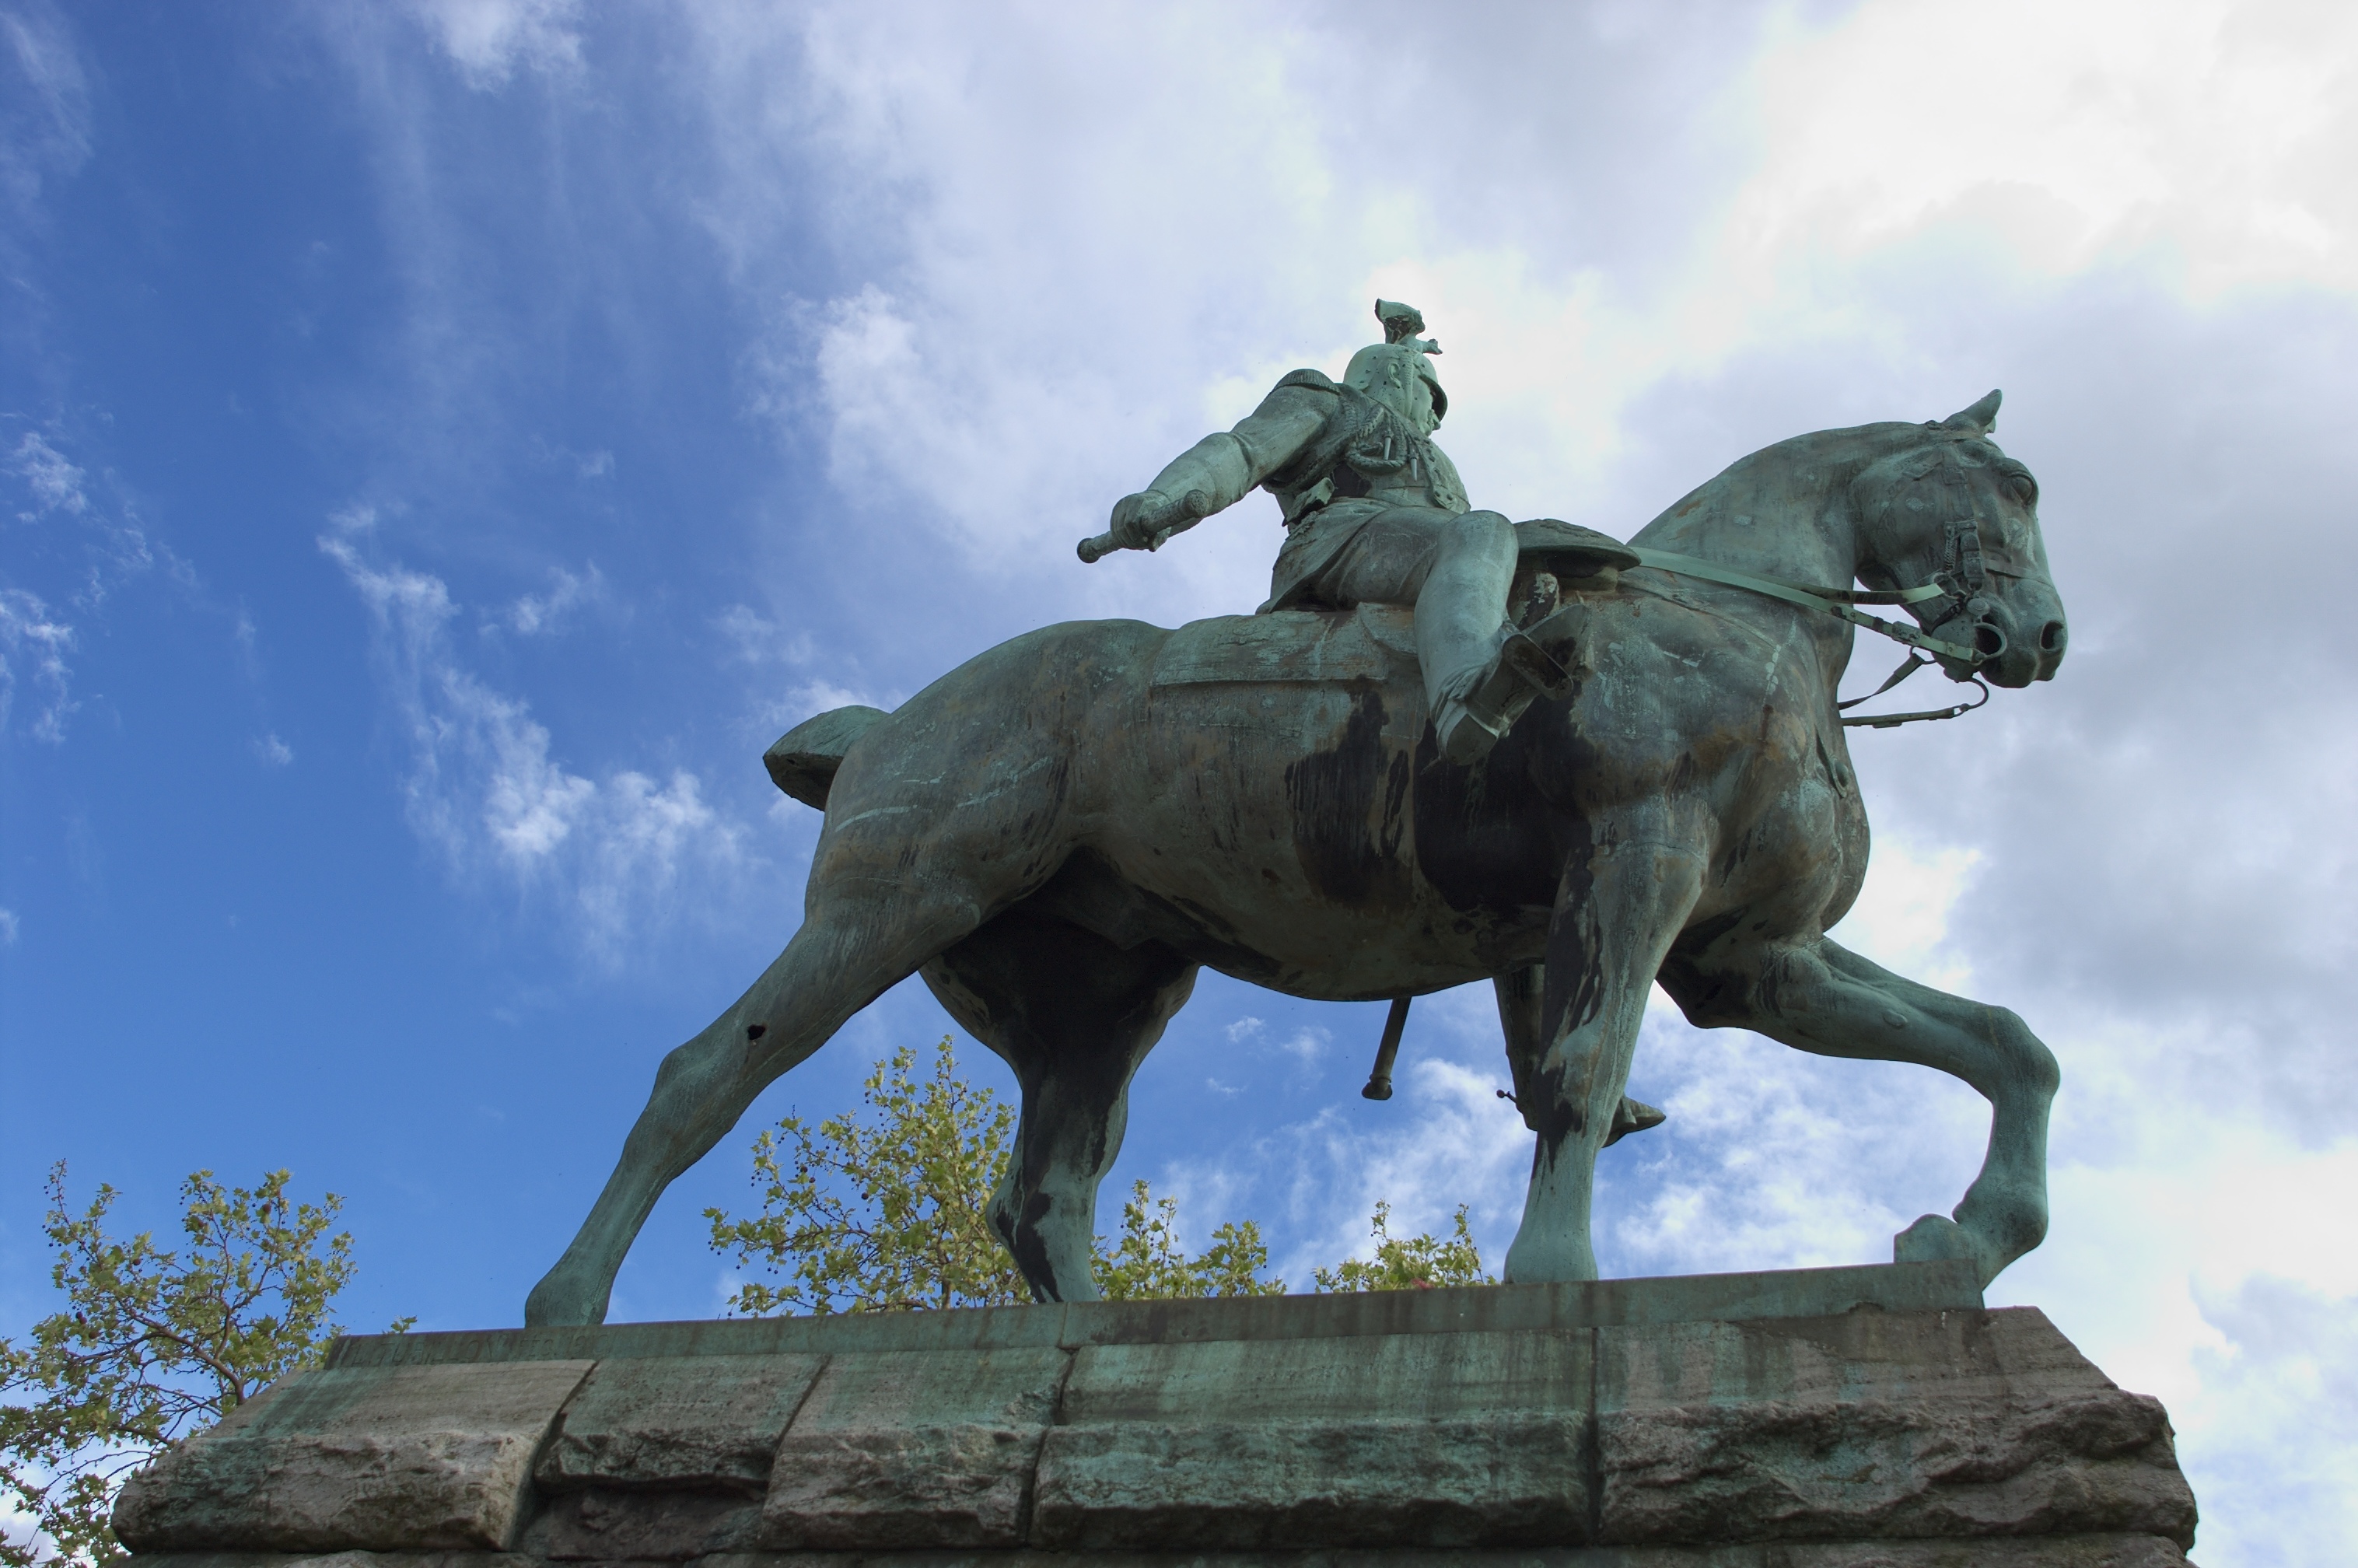
monument, statue, stallion, sculpture, art, 2013, rawtherapee, germany, deutschland, koln, pentax, 20mm, lenstagged, steffenzahn, k100d, justpentax, cosina, voigtlander, cosinavoigtlnder, nordrheinwestfalen, skopar, colorskopar, cv20, colorskopar20mmf35slii, 20mmf35slii, voigtlander20mm, cv2035, skopar20mmf35, voigtlnder20mmf35, screenshot